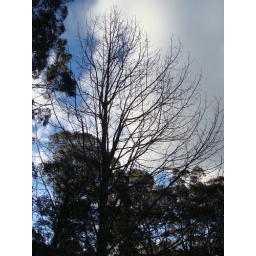
trees against sky